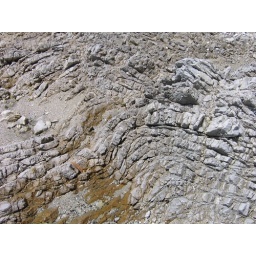
cool rocks by the ocean